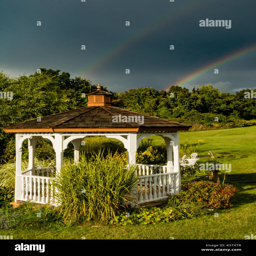
a double rainbow over a gazebo